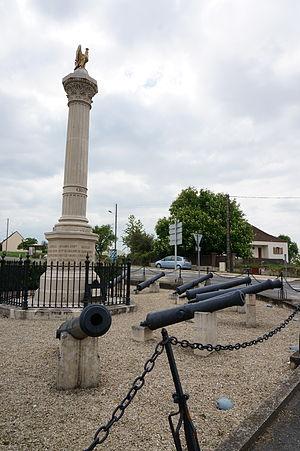
Monument à Champaubert aux batailles de Champaubert, Marchais et Montmirail. Inauguré en 1867 avec les canons qui furent des dons de Napoléon III .
Champaubert est une commune française, située dans le département de la Marne en région Grand Est.